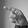
ASL letter: P